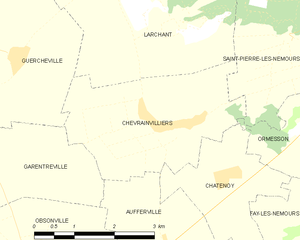
Carte des communes françaises Chevrainvilliers